Jackson Hastings

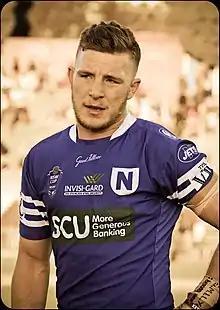
Hastings playing for the Newtown Jets in 2014

On 2 May 2015, Hastings played for the Junior Kangaroos against Junior Kiwis.